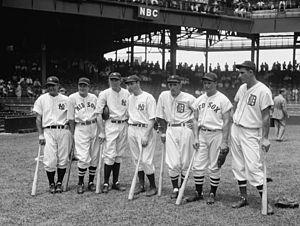
William Malcolm Dickey était un joueur américain de la Ligue majeure de baseball né dans le village de Bastrop en Louisiane. Il joua durant toute sa carrière en tant que receveur dans le même club : les Yankees de New York. Il est considéré comme l'un des meilleurs à ce poste de toute l'histoire du baseball. Il fut onze fois sélectionné pour le match des étoiles et gagna 8 fois la Série mondiale en 9 finales disputées avec les Yankees. En 1946 il devint en cours de saison le manager des Yankees, poste qu'il quitta à la fin de la saison pour entraîner l'équipe de Little Rock en Arkansas. En 1949, il revint à New York pour y devenir instructeur et prendre sous son aile le jeune receveur et future légende des Yankees Yogi Berra. En 1954 il entra au Temple de la renommée du baseball.